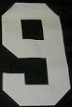
Number: 9